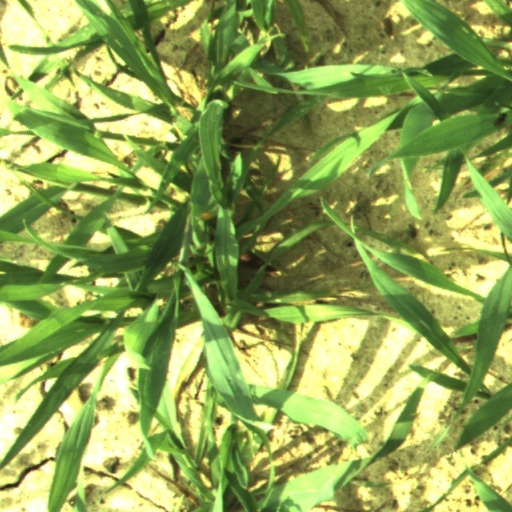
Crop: wheat